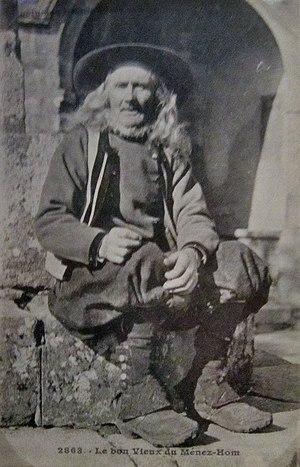
Le bon Vieux du Ménez-Hom (carte postale, vers 1900, auteur inconnu)
Le Ménez Hom [menez‿om] prononcé localement [mene'om] est une montagne située en Bretagne, dans le département du Finistère, en pays de Cornouaille, entre l'Aulne et le Porzay, sur le territoire des communes de Plomodiern, Saint-Nic, Trégarvan et Dinéault où elle culmine à 329 mètres d'altitude. Elle domine la rade de Brest et la baie de Douarnenez, et termine les montagnes Noires. Le site a été classé patrimoine naturel en 2004 pour sa faune et sa flore.